2014 24 Hours of Le Mans

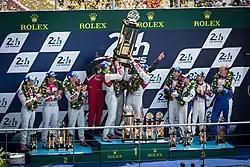
Marcel Fässler, André Lotterer, and Benoît Tréluyer hoist the winners trophy during the podium ceremony

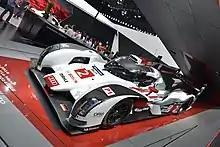
Audi Sport Team Joest No. 2 Audi R18 e-tron quattro, Winner of the 2014 24 Hours of Le Mans

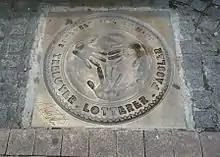
Handprint's Winners 2014 in the Walk of fame at Le Mans

The 82nd 24 Hours of Le Mans was an 24-hour automobile endurance racing event for teams of three drivers entering Le Mans Prototype and Le Mans Grand Touring Endurance cars held from 11 to 15 June 2014 at the Circuit de la Sarthe close to Le Mans, France. It was the 82nd running of the event, as organized by the Automobile Club de l'Ouest (ACO) since . The race was the third round and the premier event of the 2014 FIA World Endurance Championship, with half of the race's fifty-five entries contesting the championship. Approximately 263,000 spectators attended the event, the largest crowd since .